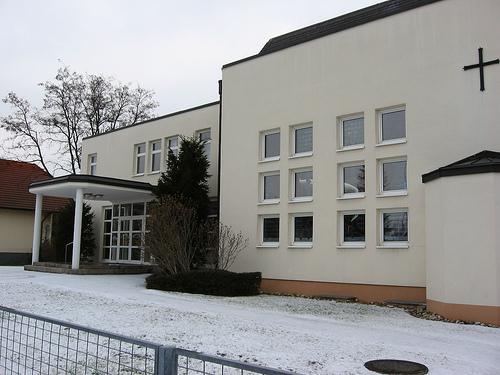
Weather: snow or frosty